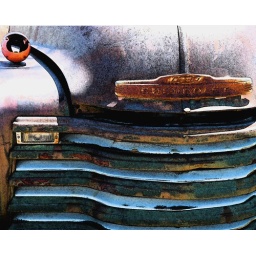
Old abandoned truck photographed along high road to Taos. Post processing as a fresco in Photoshop.